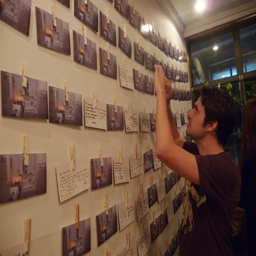
a visitor photographs his postcard after hanging it up on the wall .